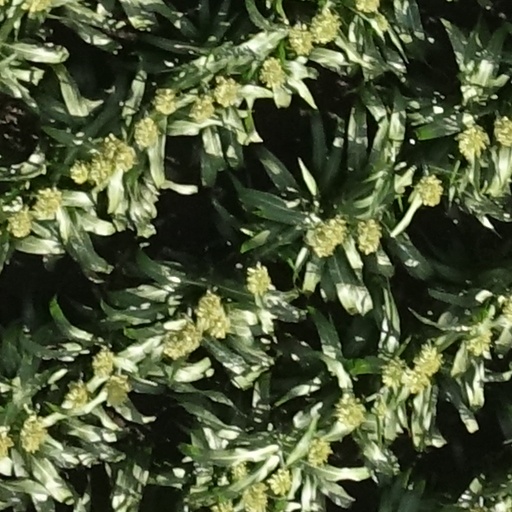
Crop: sorghum